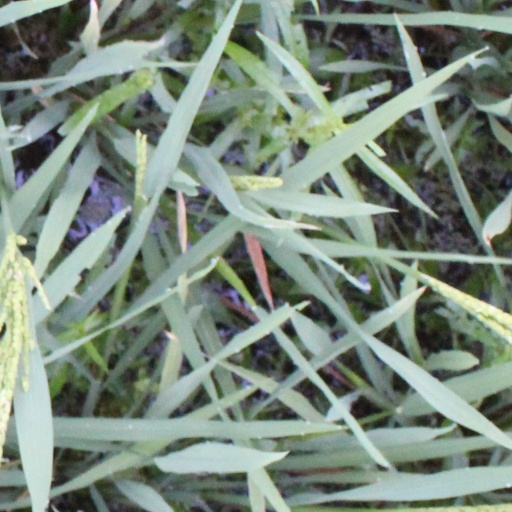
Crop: rice